List of colonial governors of Rhode Island

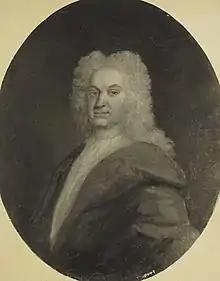

The Rhode Island Charter was suspended from 1686-1689. During this time, Sir Edmund Andros served as Governor of the Dominion of New England, which included Rhode Island. Andros was deposed on April 18, 1689.